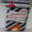
Label: can